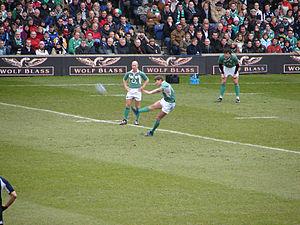
Le Tournoi des Six Nations 2011, ou Tournoi RBS des Six Nations pour des raisons de sponsoring, se déroule du 4 février au 19 mars 2011. Comme chaque année, cinq journées sont disputées en février et mars. La compétition s'étend sur sept semaines, avec des pauses avant et après la troisième journée. Chacune des six nations participantes affronte toutes les autres. Les trois équipes qui ont en 2011 l'avantage de jouer un match de plus à domicile que les autres sont l'Italie, l'Angleterre et l'Écosse. Pour la première fois de l'histoire du Tournoi, le premier match se joue un vendredi soir. Toutes les équipes participantes se retrouvent avec les mêmes entraîneurs que lors de l'édition précédente.